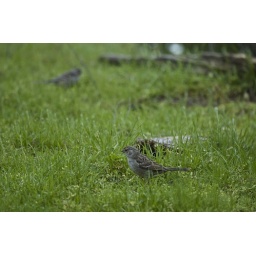
Sparrows in the green grass - 04